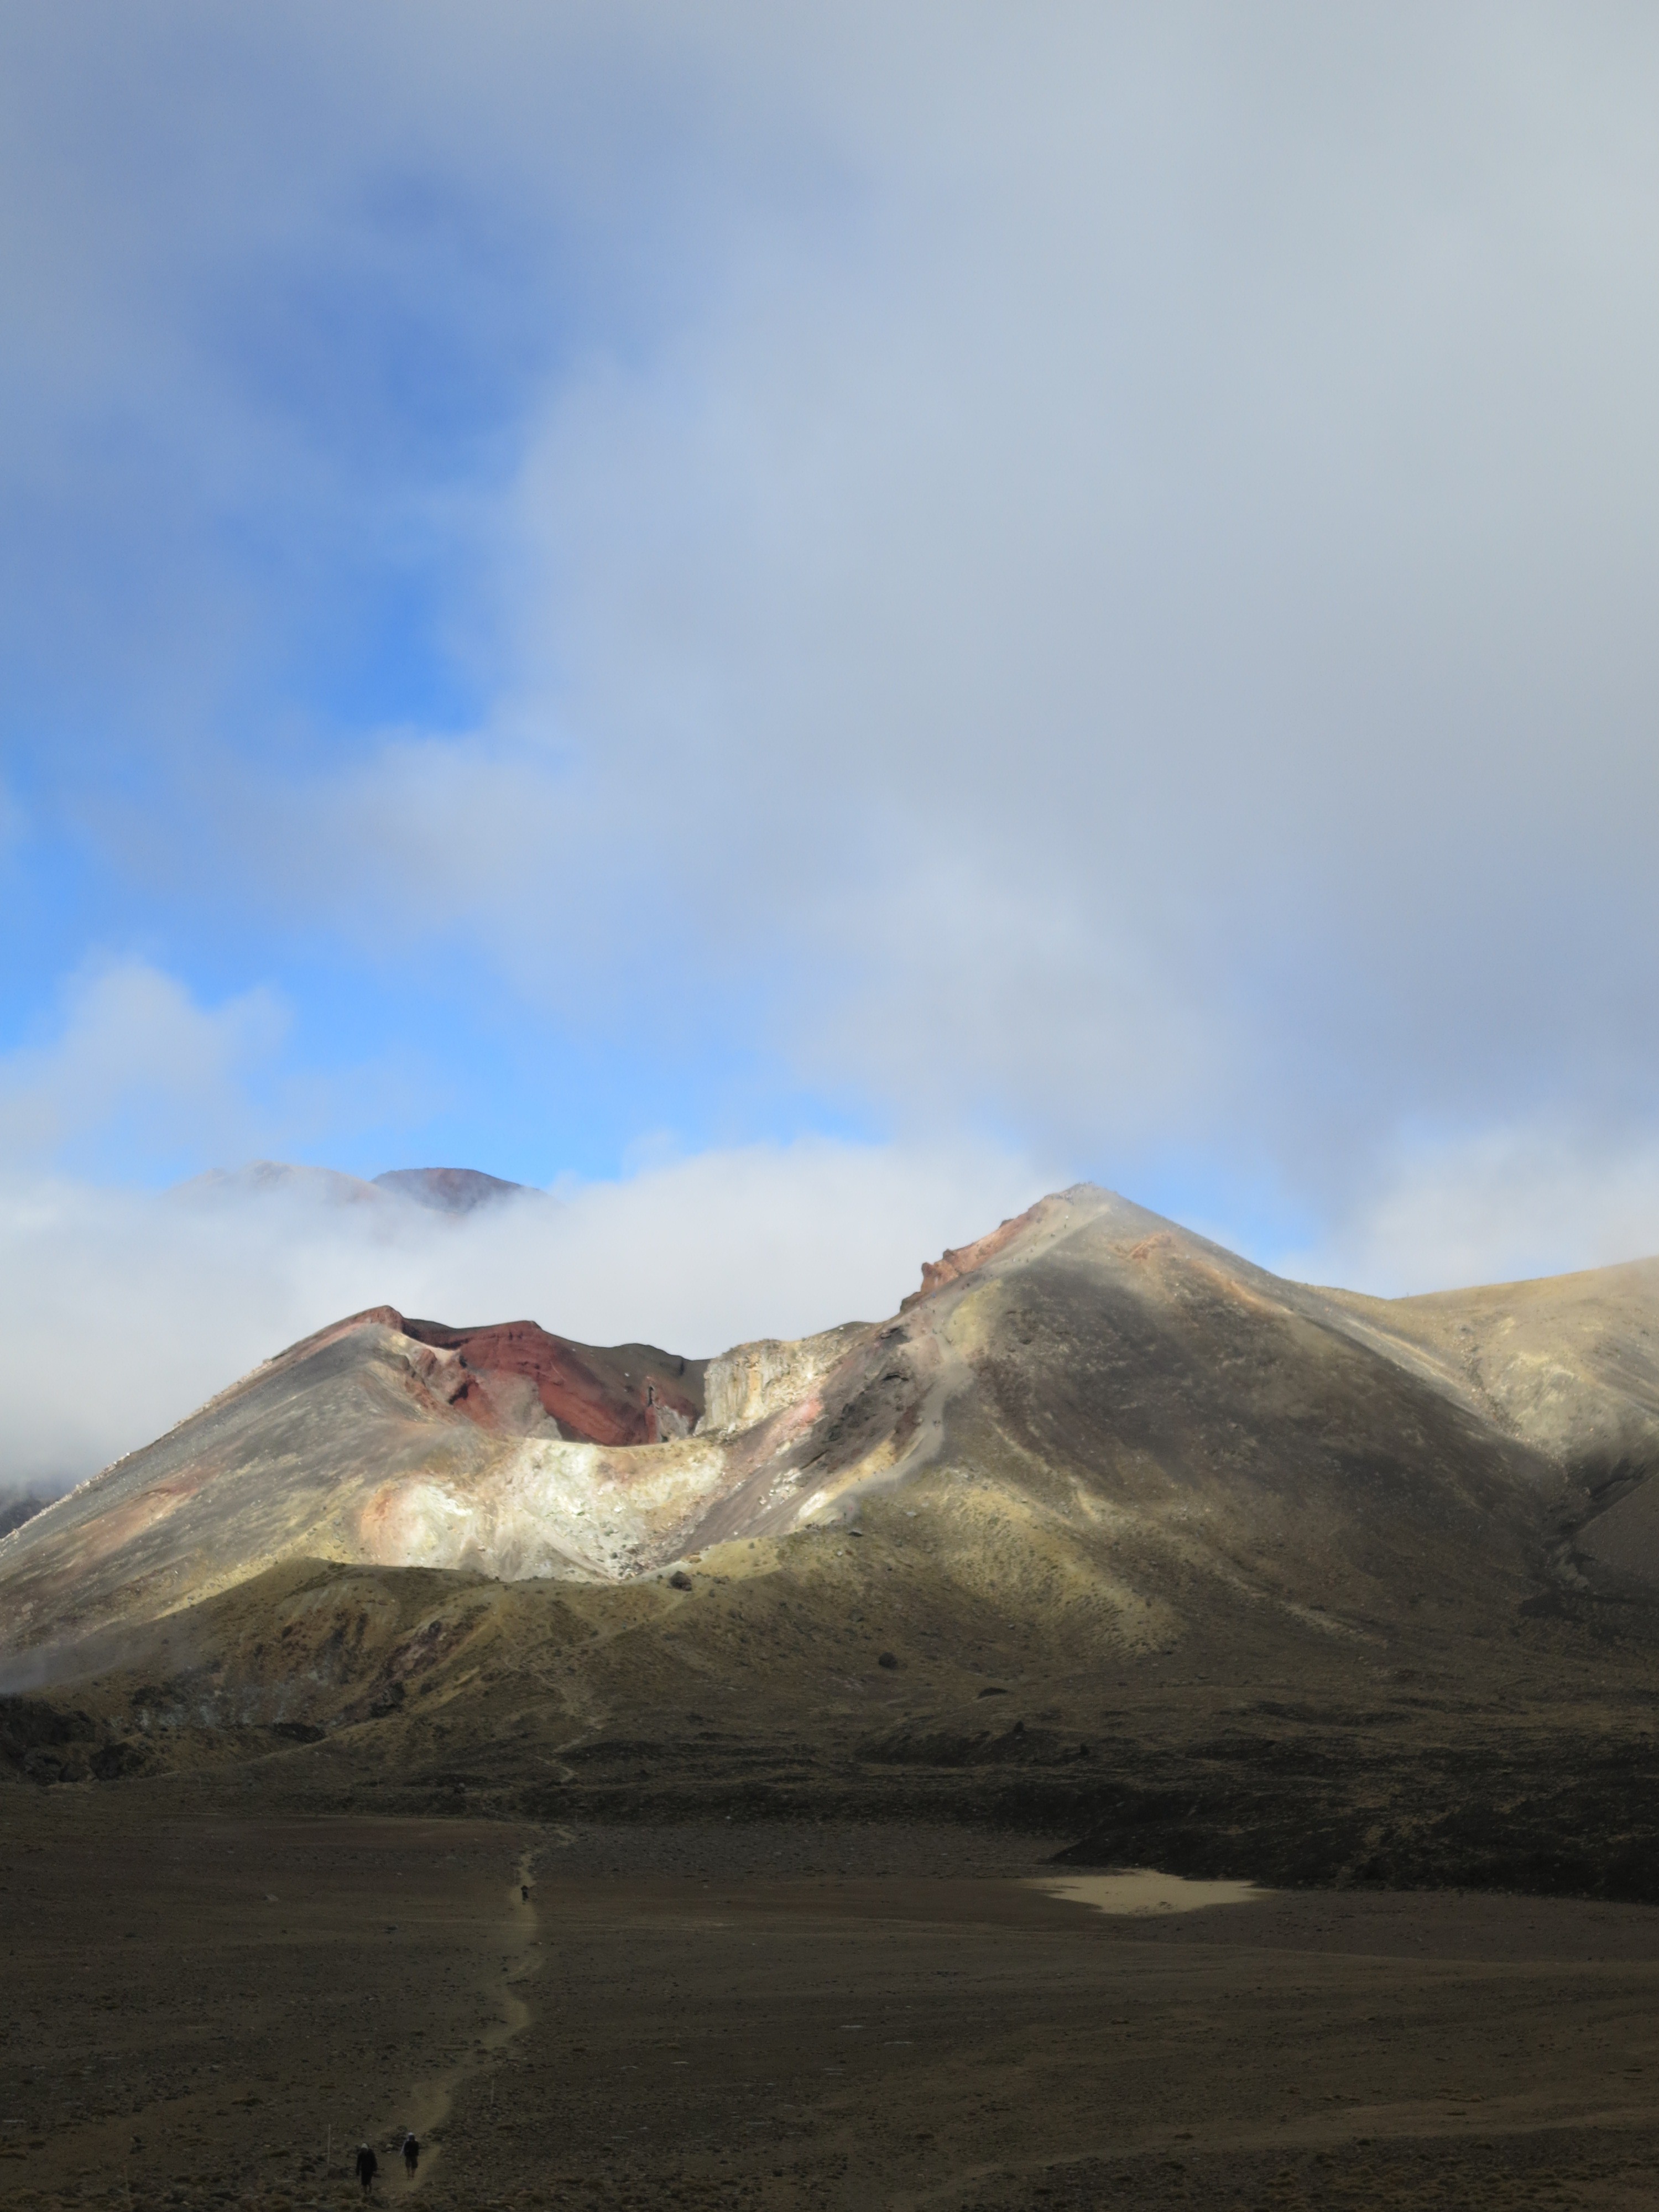
landscape, rock, wilderness, mountain, cloud, sky, morning, hill, crossing, dawn, valley, mountain range, highland, ridge, summit, badlands, new zealand, plateau, fell, loch, landform, south island, tongariro, geographical feature, atmospheric phenomenon, mountainous landforms